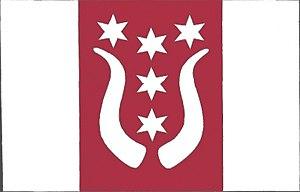
Mačkov est une commune du district de Strakonice, dans la région de Bohême-du-Sud, en République tchèque. Sa population s'élevait à 291 habitants en 2017.